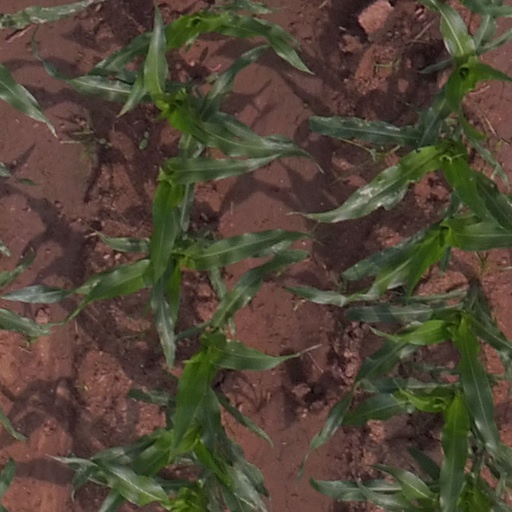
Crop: maize; corn